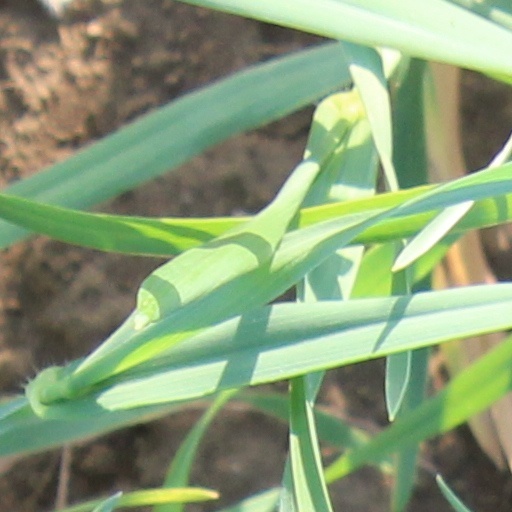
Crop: wheat